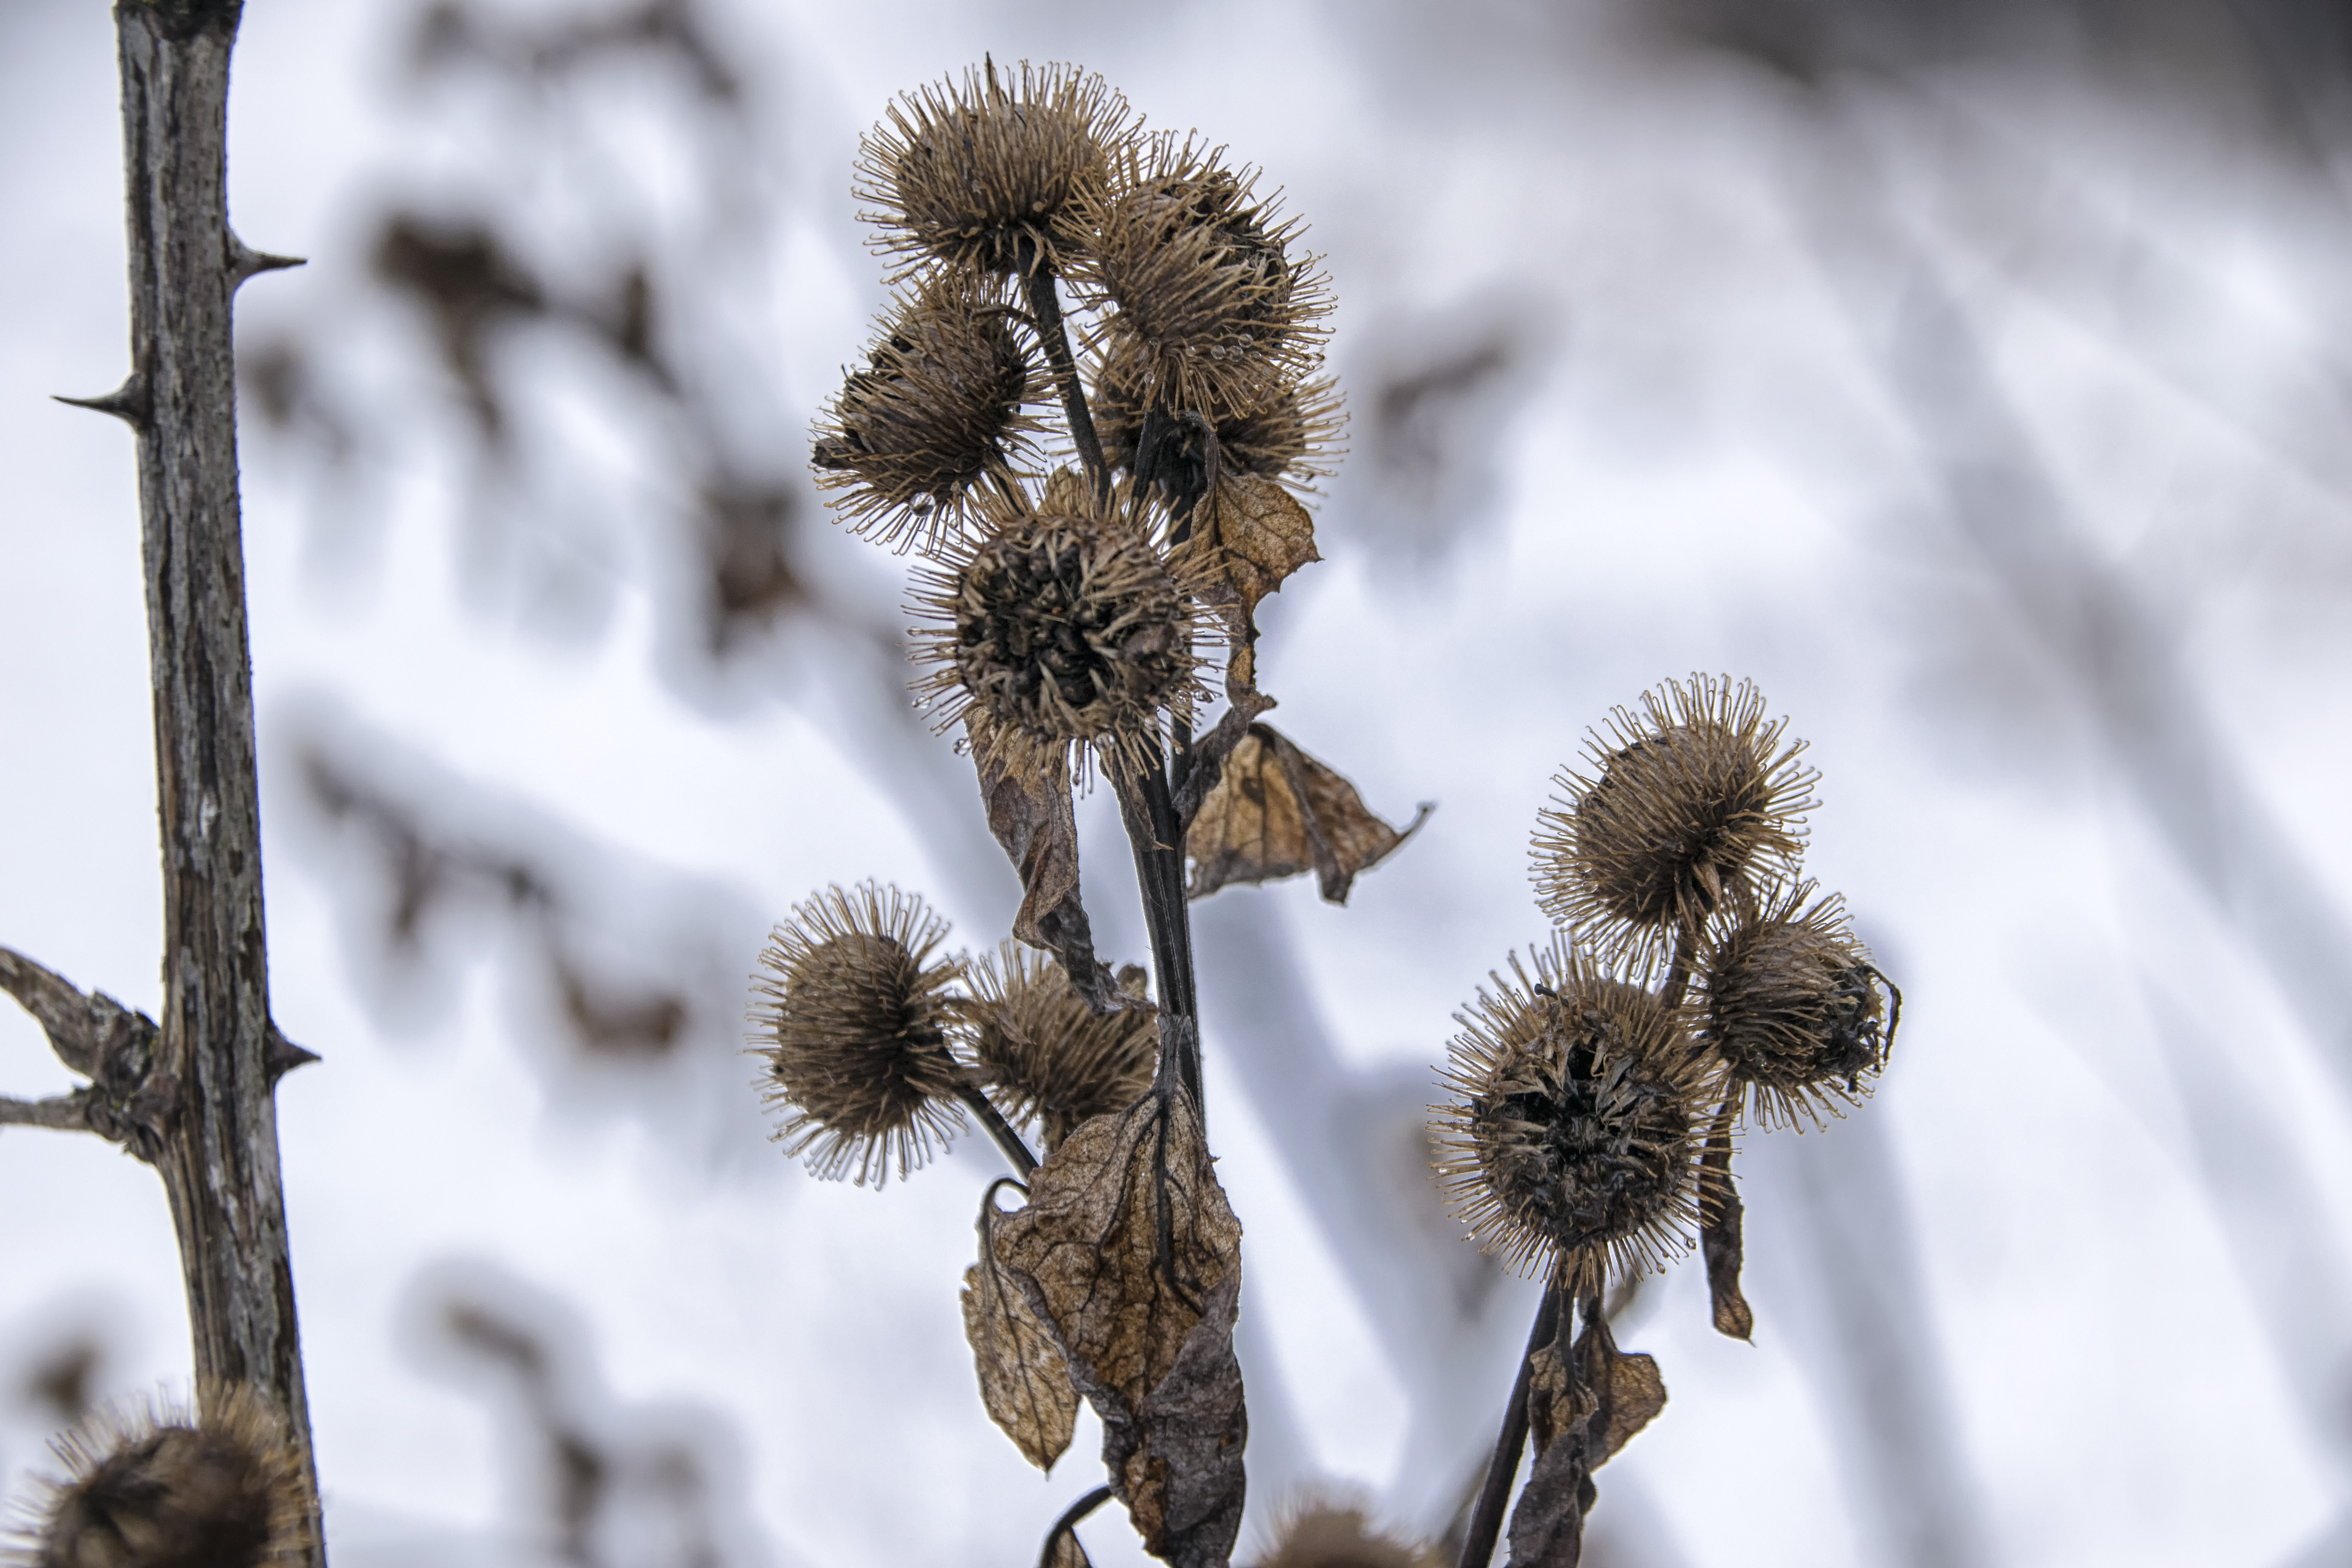
tree, nature, branch, snow, winter, plant, leaf, flower, frost, spring, autumn, weather, botany, flora, season, twig, close up, canada, quebec, sherbrooke, freezing, macro photography, plant stem, woody plant, land plant